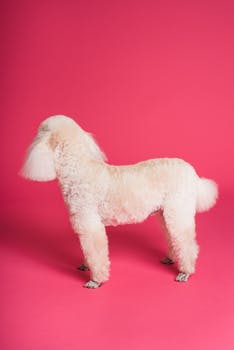
Label: No Watermark